Shahi Qila, Jaunpur

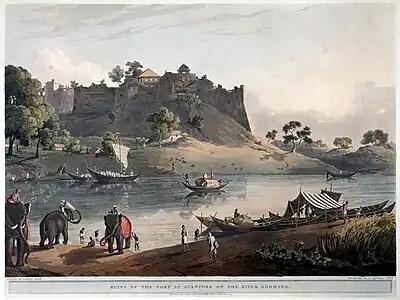
The Fort in 1805, by Daniel Havell, after Henry Salt

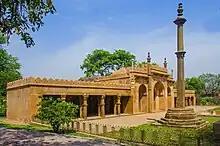
Mosque inside Jaunpur Fort

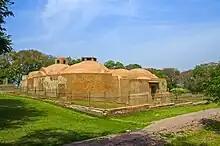
Hammam inside Jaunpur Fort

The "Kerar Kot" fort once stood on the same site on the left (north) bank of the Gomti river. It contained a mosque and a spacious and stylish set of baths (hammam) installed by Barbak, the brother of Tughlaq. The fort's layout is an irregular quadrangle enclosed in stone walls. The walls surround raised earthworks. Most of the remains of the original structures are buried or in ruin.